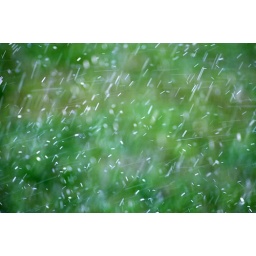
sprinkler water flying over grass.